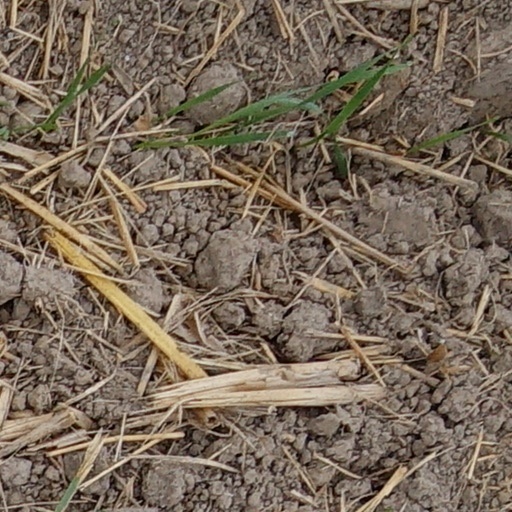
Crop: wheat